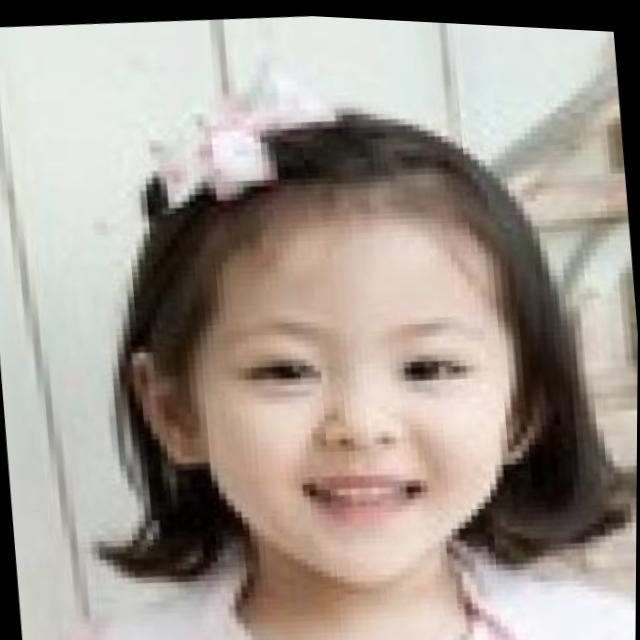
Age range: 0-12